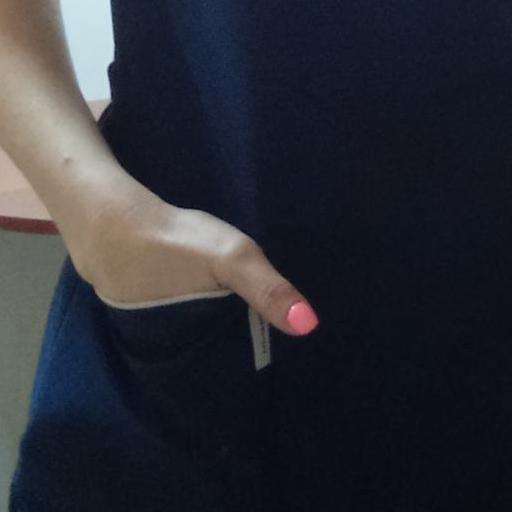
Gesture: no_gesture